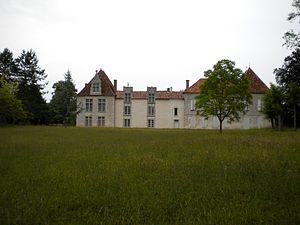
Saint-Sulpice-de-Mareuil est une ancienne commune française située dans le département de la Dordogne, en région Nouvelle-Aquitaine.